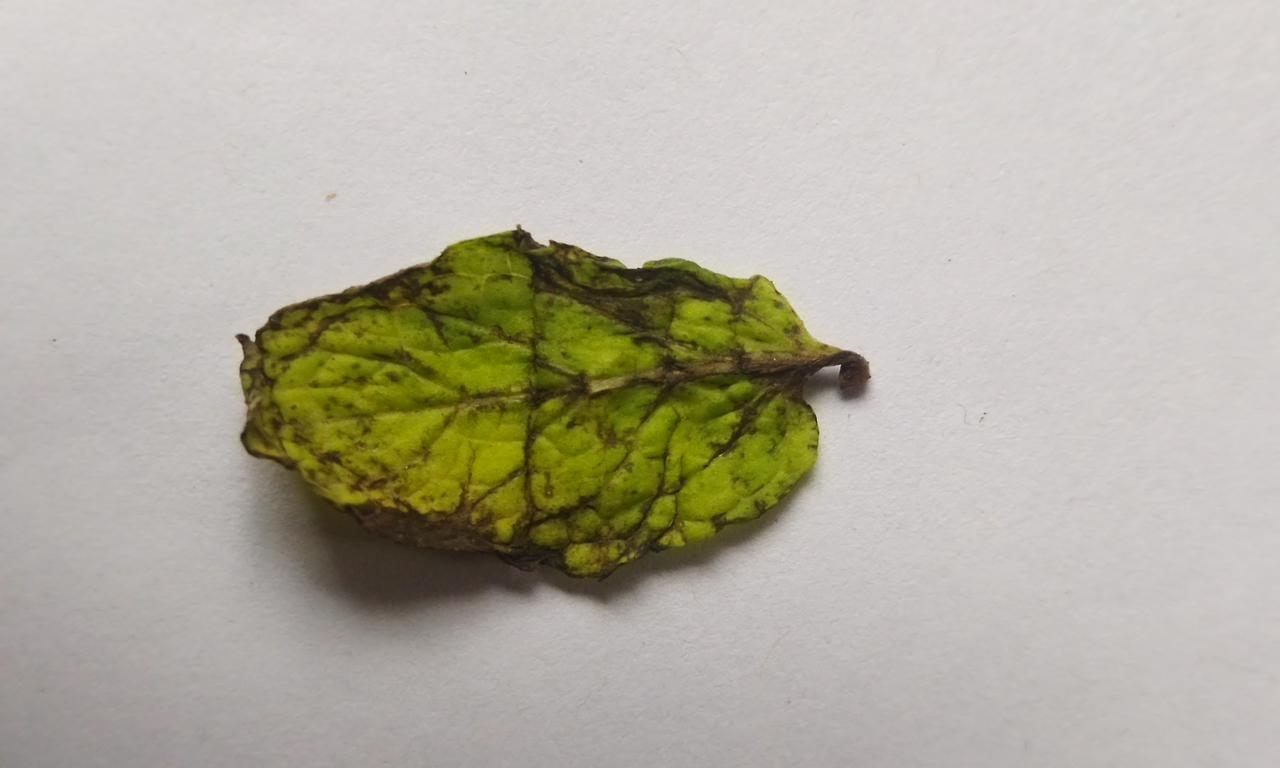
Label: Spoiled